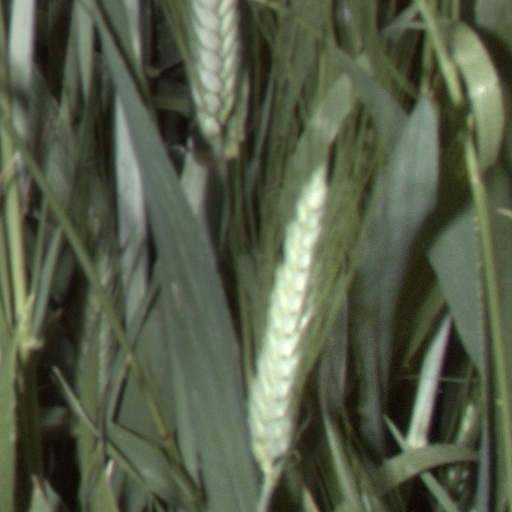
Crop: wheat